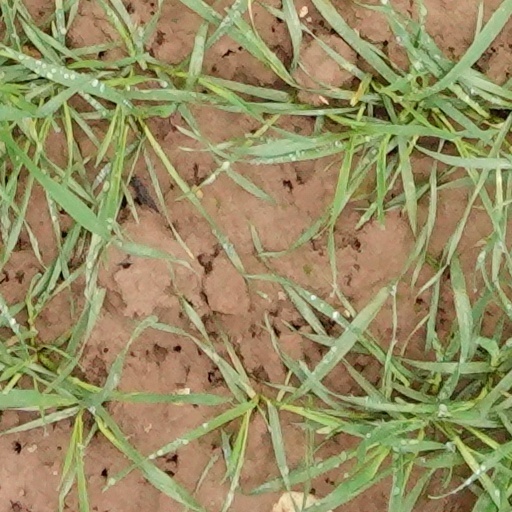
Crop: wheat